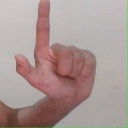
अक्षर: ल